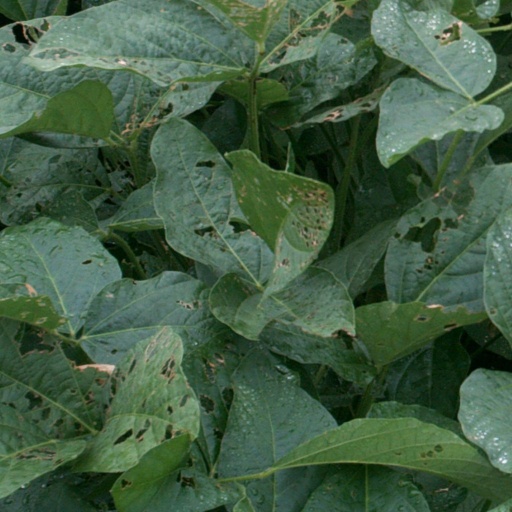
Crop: soybean